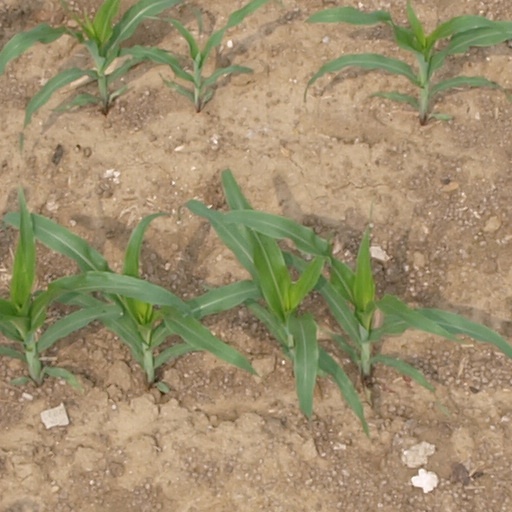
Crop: maize; corn